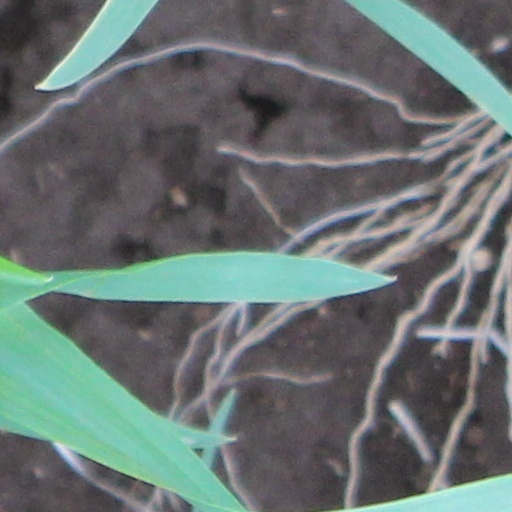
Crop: wheat